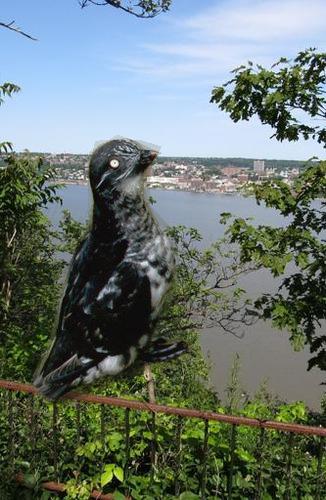
Bird species: Least_Auklet
Bird type: waterbird
Background: water